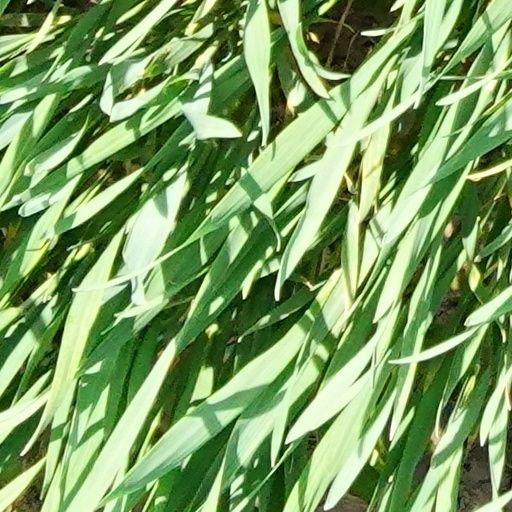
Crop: wheat